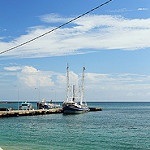
Label: sea